Watchers of the Sky

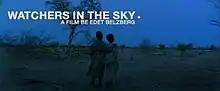
Promotional poster

Watchers of the Sky is a 2014 American documentary film directed by Edet Belzberg. The film premiered at the 2014 Sundance Film Festival on January 20, 2014 in the "U.S. Documentary Competition". It won the two awards at the festival. It went on to win the Jonathan Daniels Award at the Monadnock International Film Festival and the Ostrovsky Award for Best Documentary Film at the Jerusalem Film Festival.